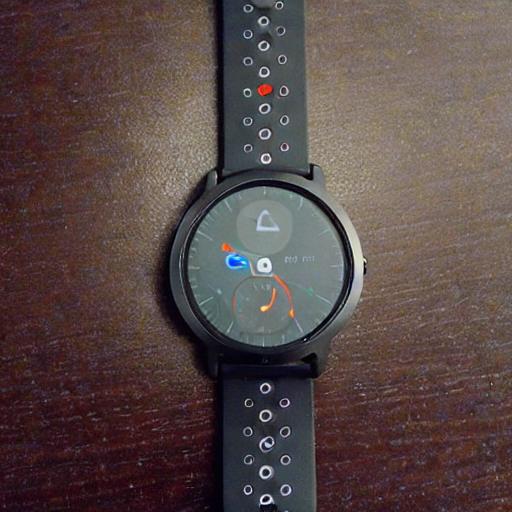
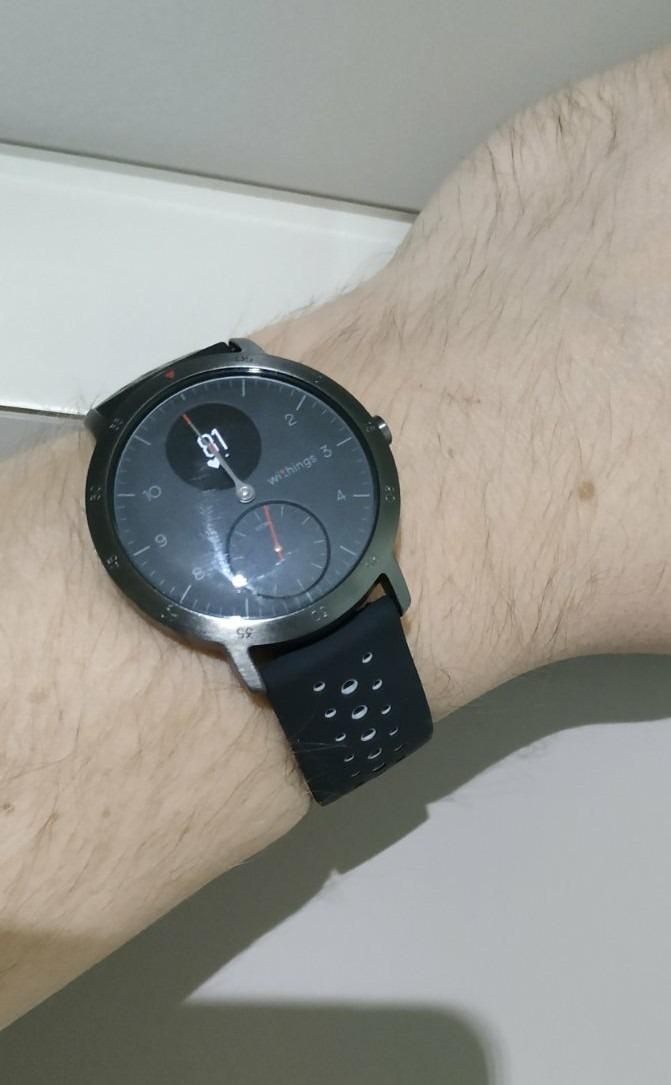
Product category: smartwatch
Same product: no